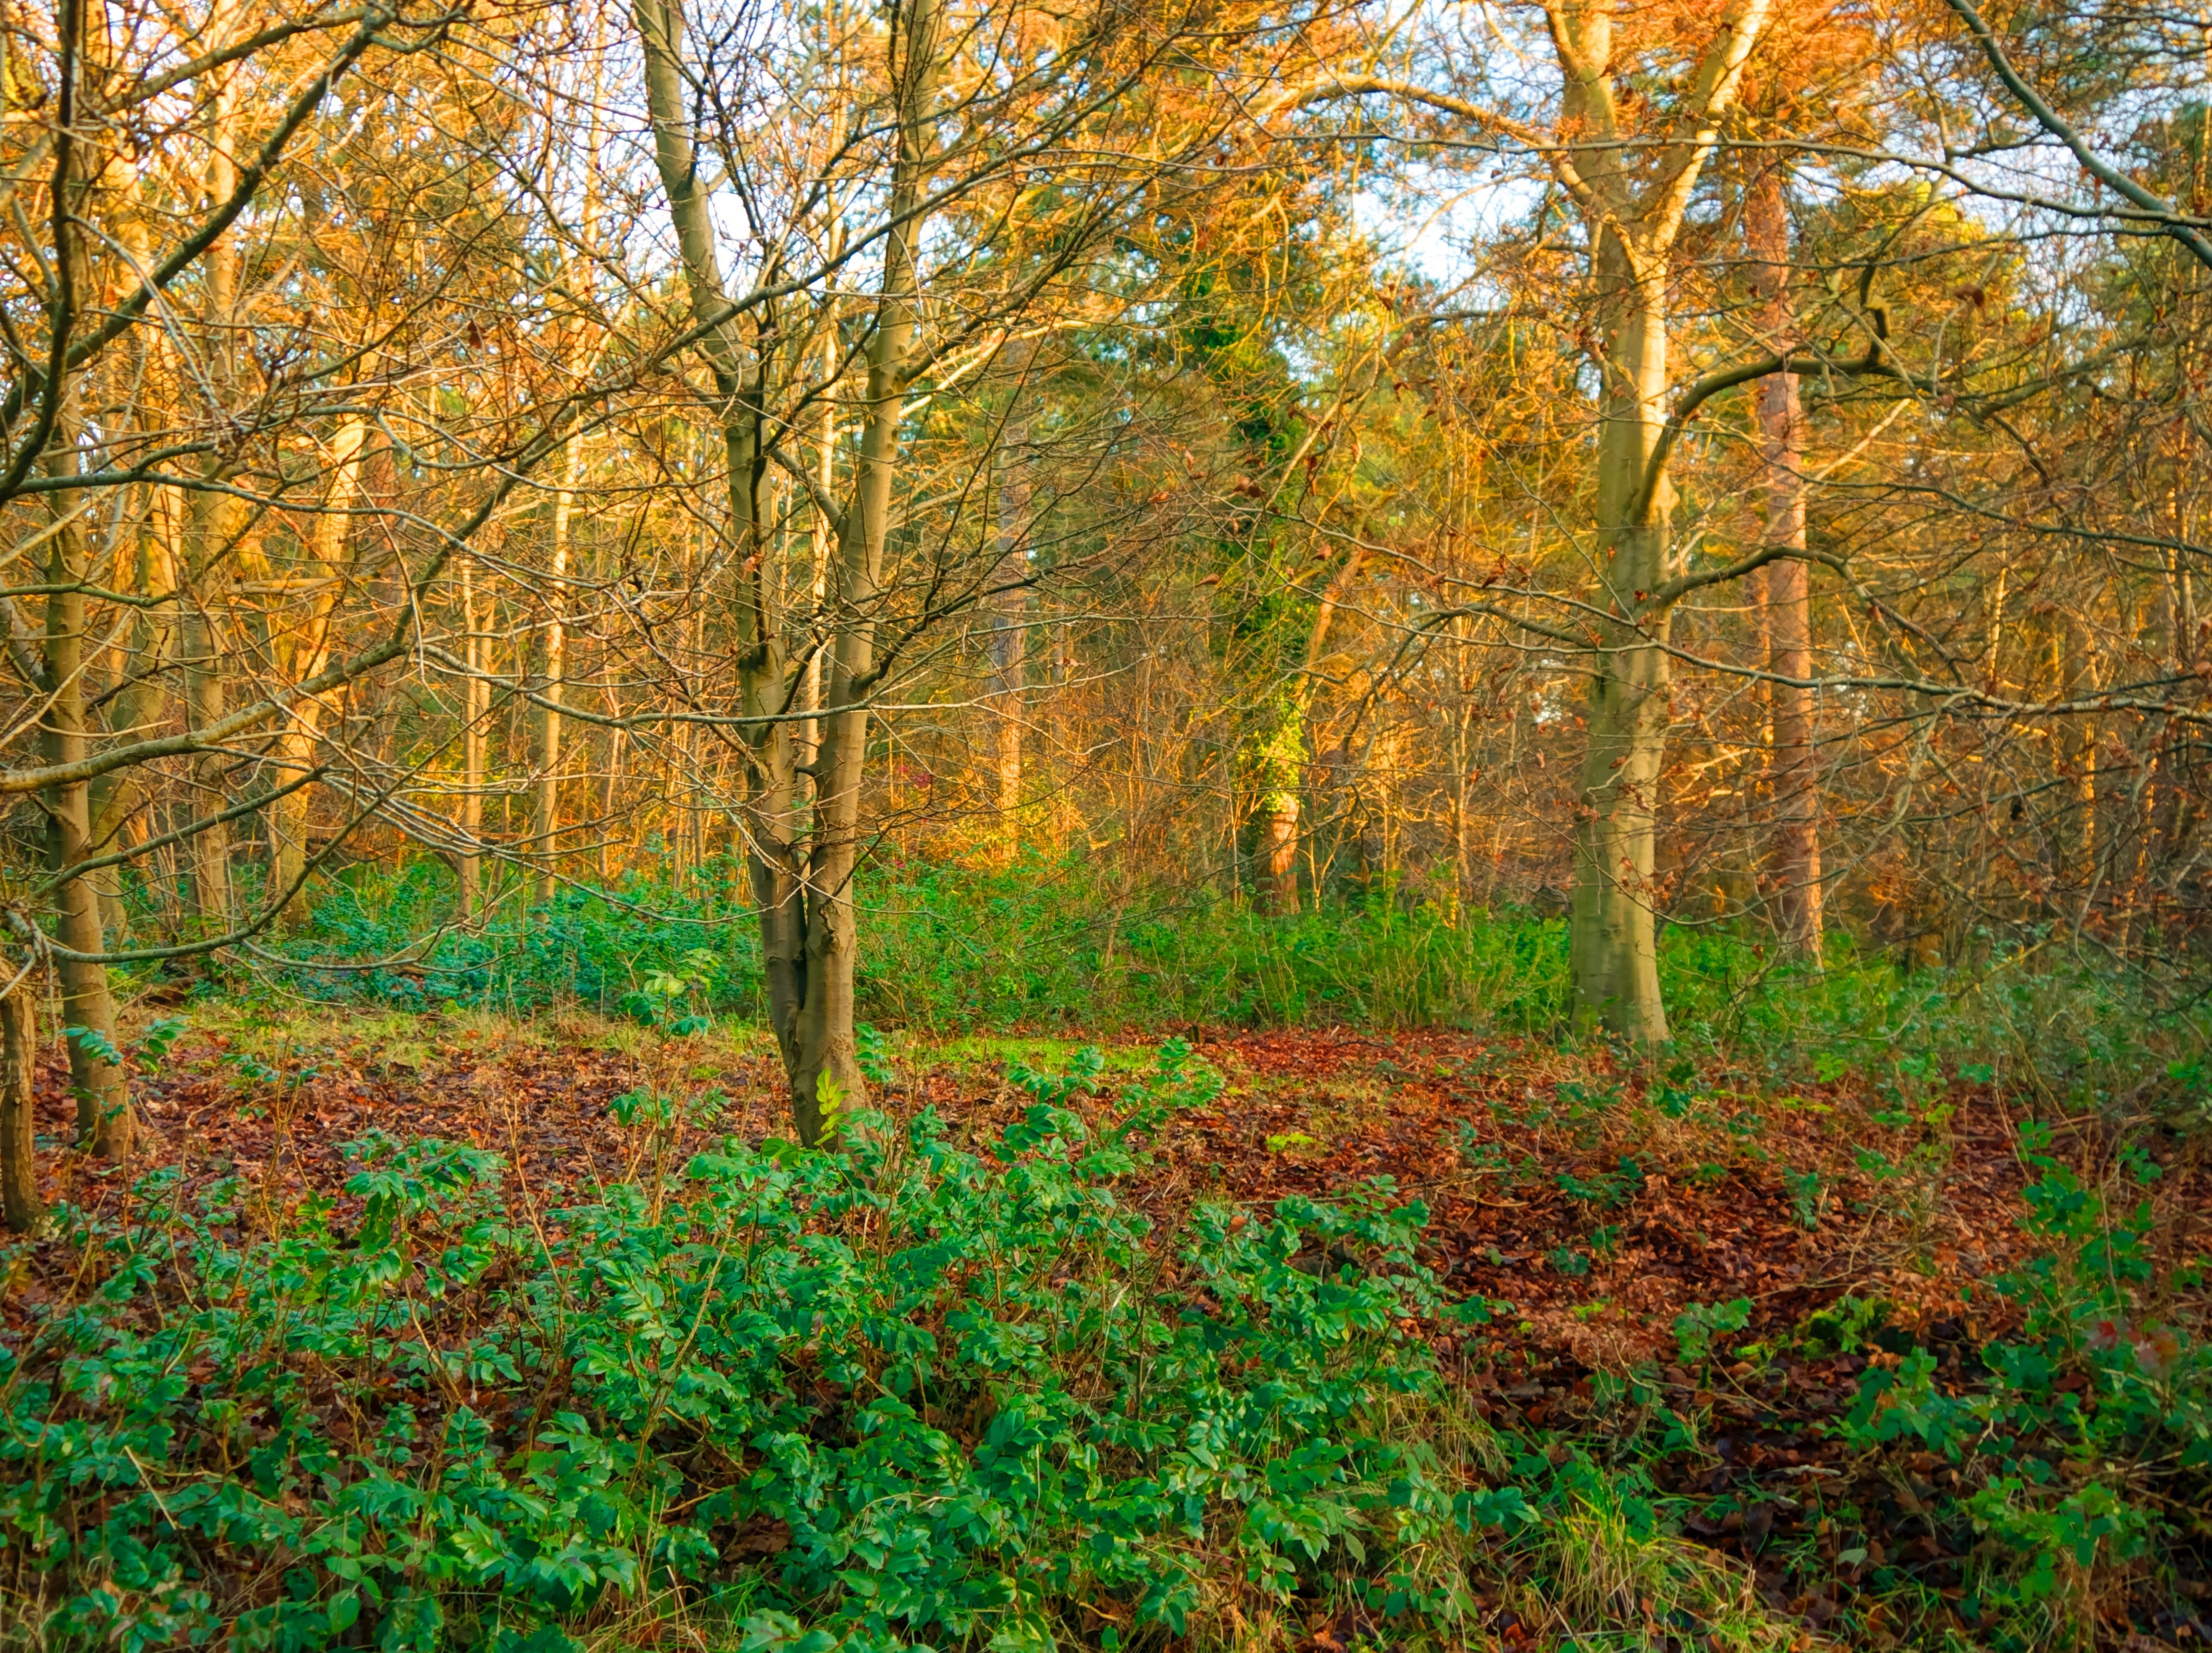
tree, forest, branch, plant, trail, meadow, prairie, sunlight, leaf, flower, autumn, season, west, vegetation, deciduous, grove, woodland, habitat, ecosystem, suffolk, stow, biome, natural environment, woody plant, temperate broadleaf and mixed forest, temperate coniferous forest